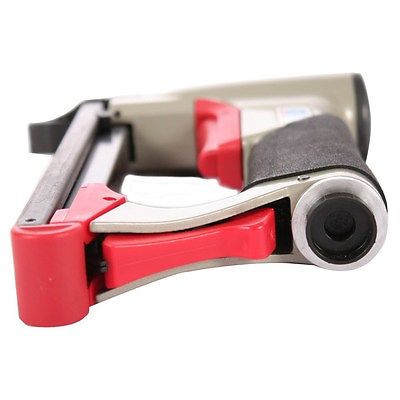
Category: stapler